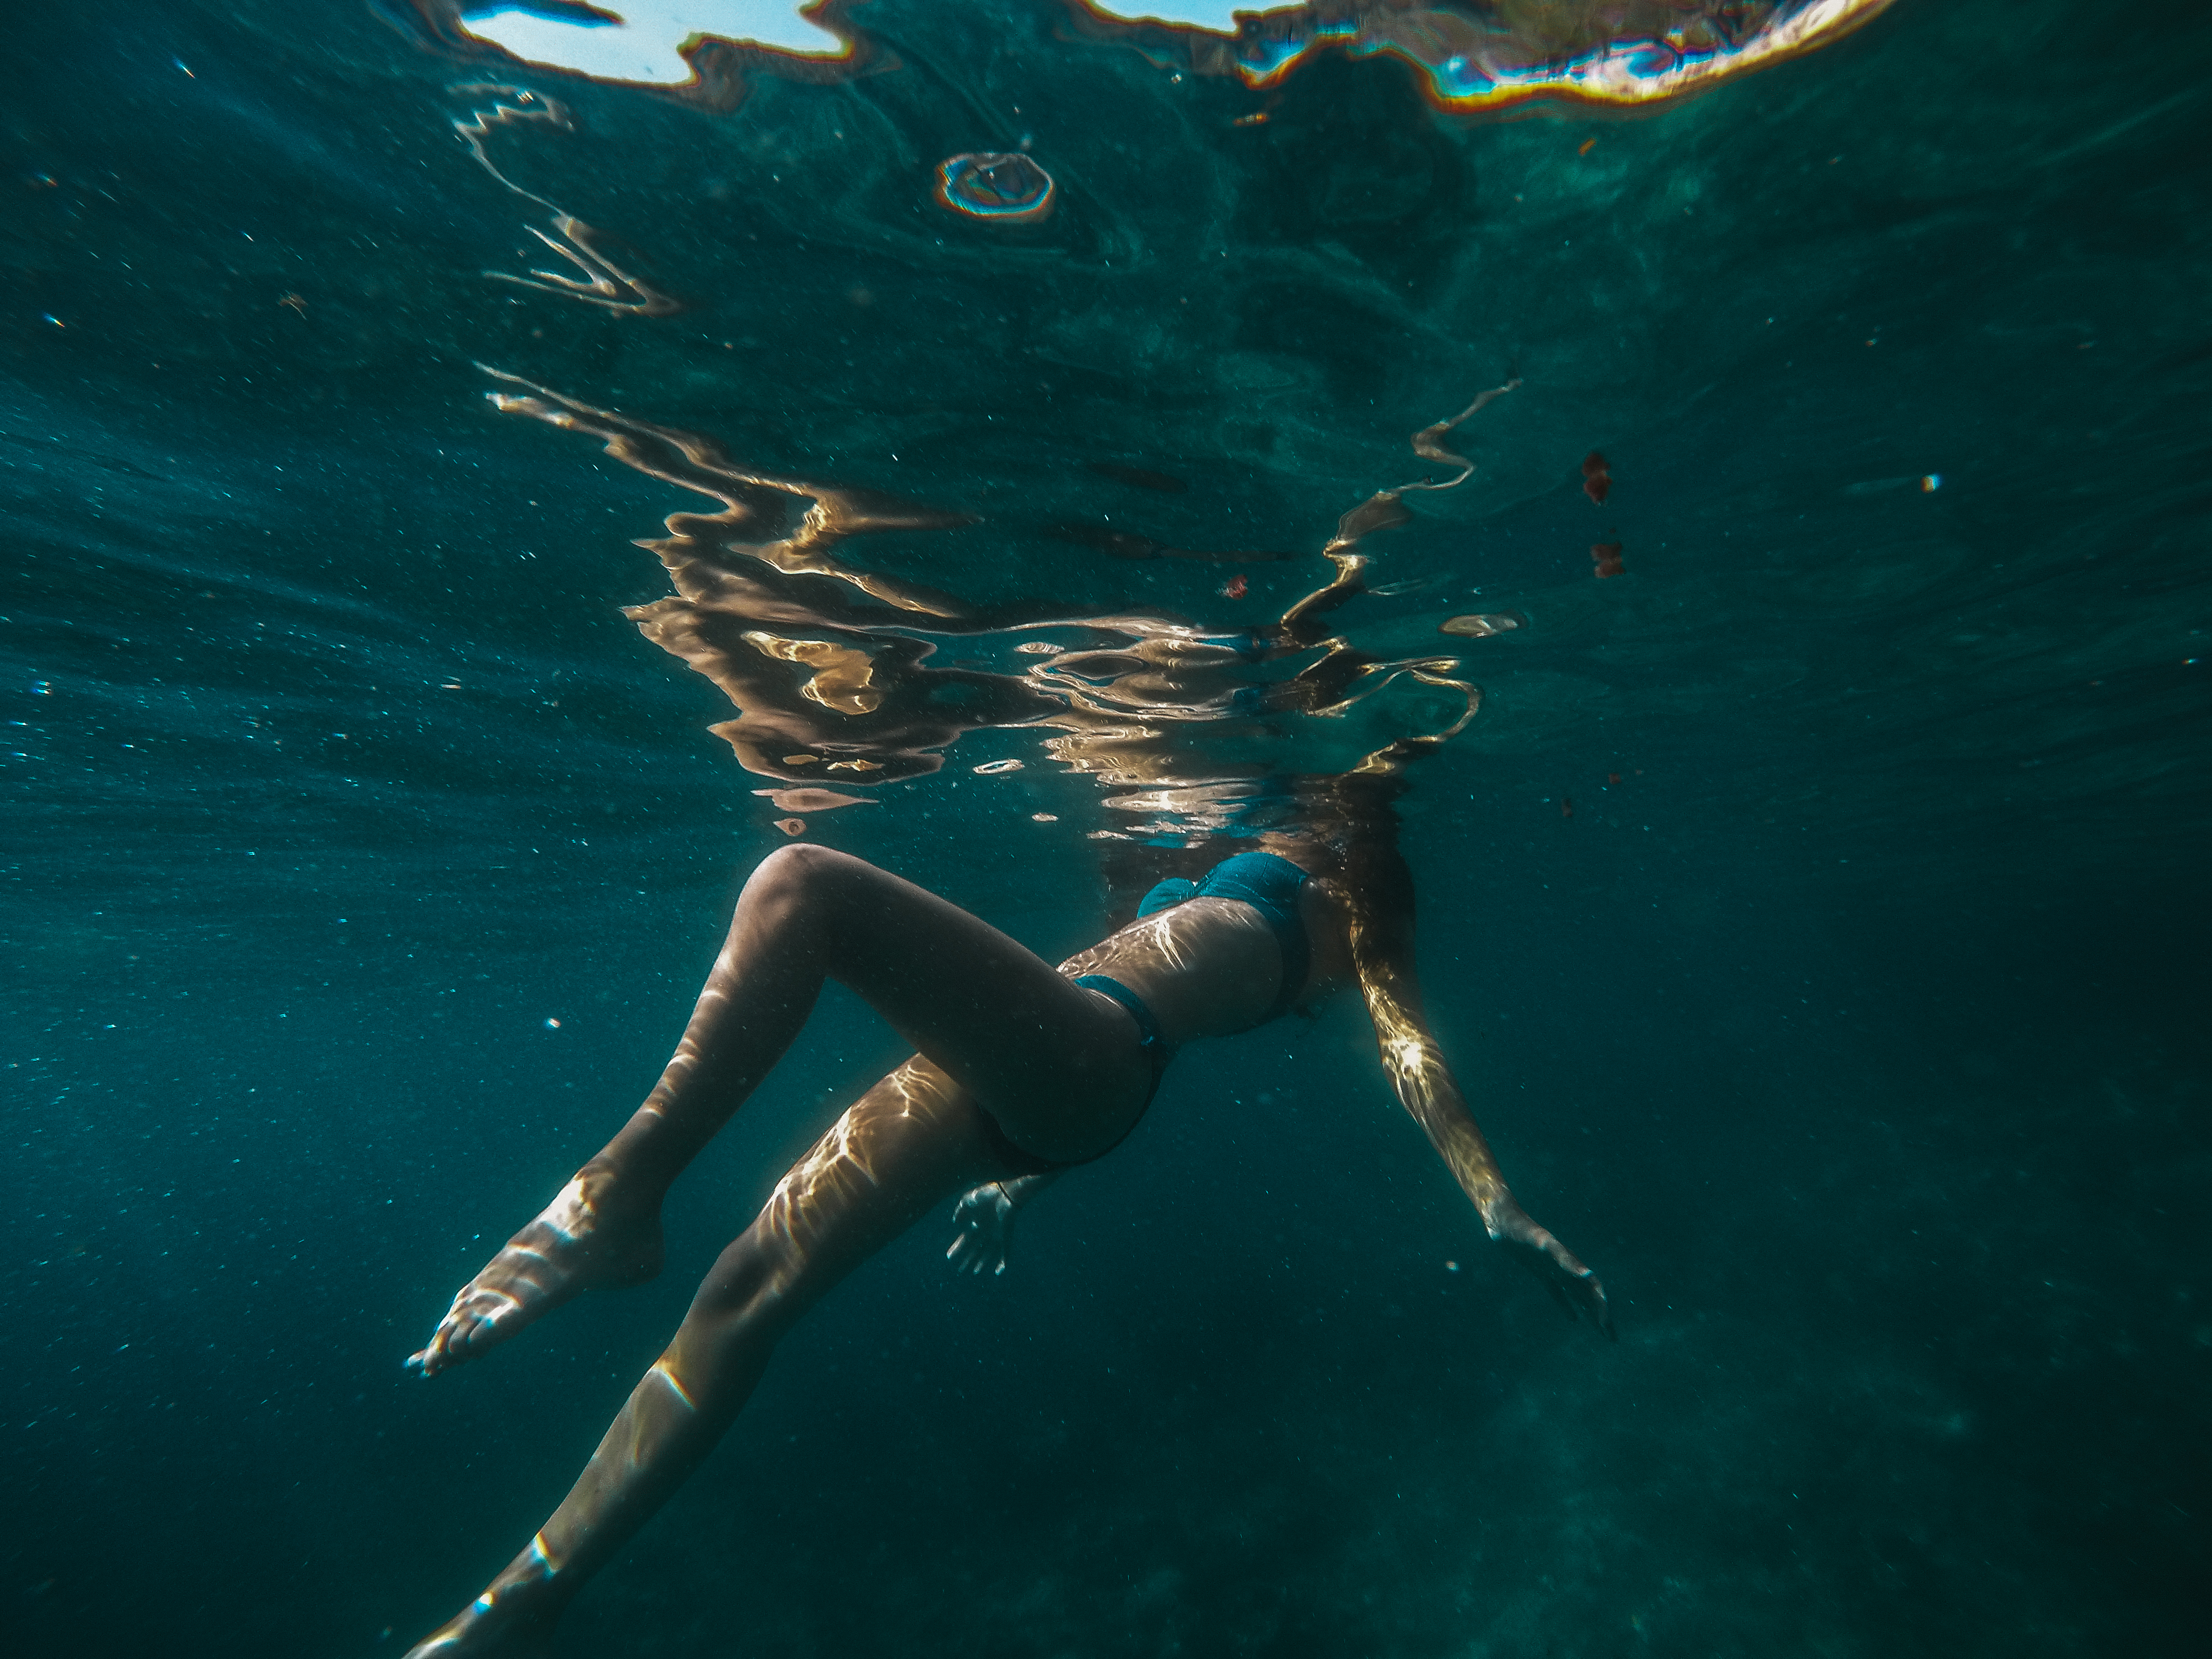
underwater, water, recreation, swimming, sky, sea, fun, snorkeling, ocean